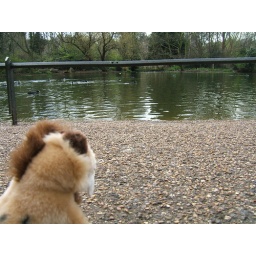
all this running around has made smiladon hot, time for bath